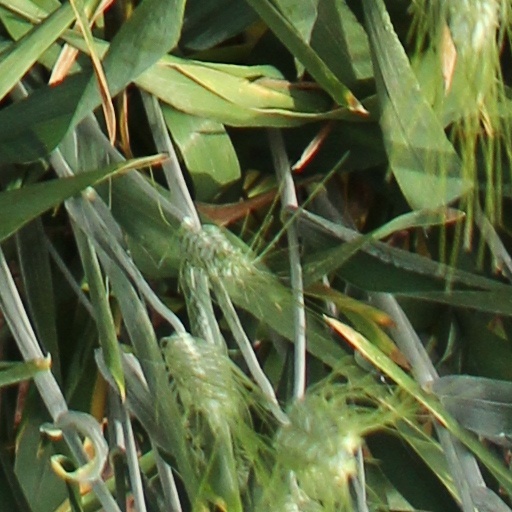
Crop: wheat